Boeing 767

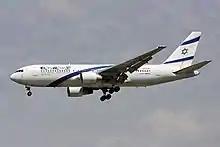
A 767-200ER of its launch customer, El Al. The -200ER is externally similar to the -200.

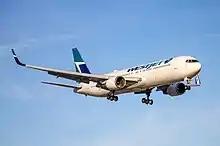

The original Boeing 767 flight deck features a two-crew glass cockpit, the first of its kind on a Boeing airliner, developed jointly with the narrow-body 757. This design allows for a common pilot type rating between the two aircraft. The cockpit includes six Rockwell Collins CRT screens that display electronic flight instrument system (EFIS) and engine indication and crew alerting system (EICAS) information, eliminating the need for a flight engineer by enabling pilots to manage monitoring tasks. These CRT screens replace the traditional electromechanical instruments used in earlier aircraft. The aircraft's enhanced flight management system, an improvement over early Boeing 747 versions, automates navigation and other functions. Additionally, an automatic landing system supports CAT IIIb instrument landings in low-visibility conditions. In 1984, the 767 became the first aircraft to receive FAA certification for CAT IIIb landings, permitting operations with a minimum visibility of . The 767-400ER further simplifies the cockpit layout with six Rockwell Collins LCD screens, designed for operational similarity with the 777 and 737NG. To maintain commonality, these LCD screens can be configured to present information in the same format as earlier 767 models. In 2012, Rockwell Collins introduced a 787-inspired cockpit upgrade for the 767, featuring three landscape-format LCD screens capable of displaying two windows each.